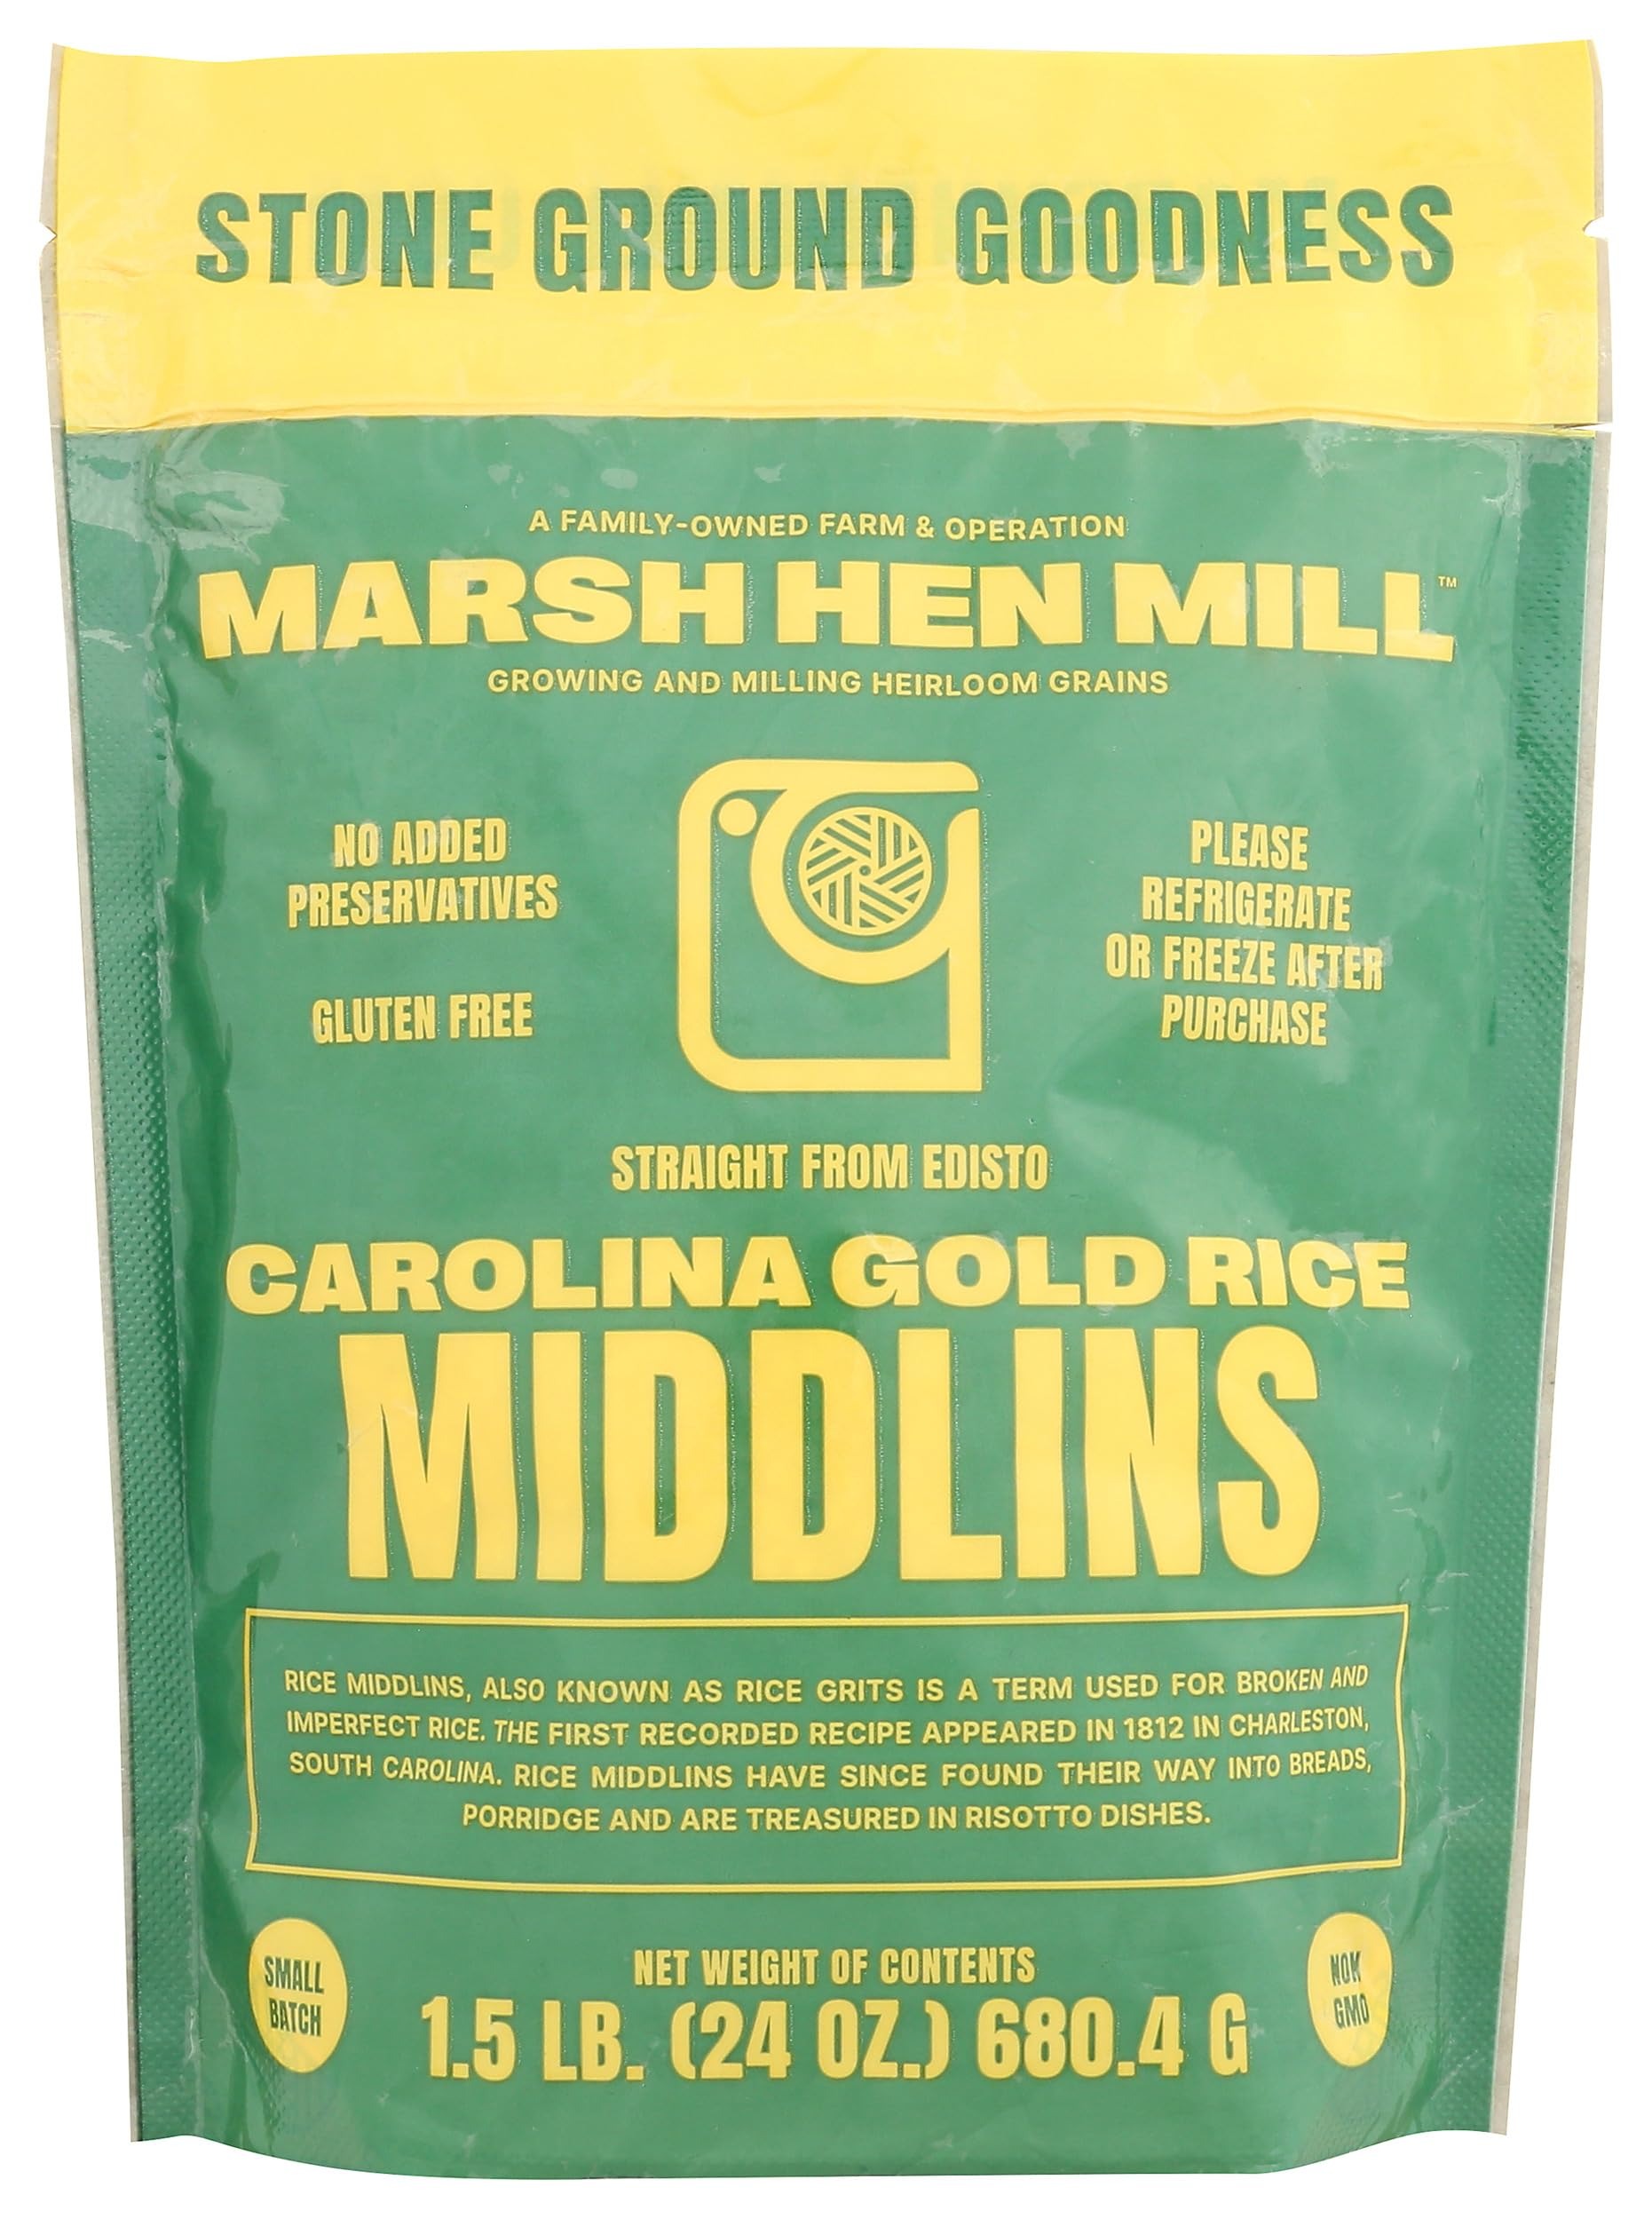
Item Name: Marsh Hen Mill Carolina Gold Middlins, 24 OZ
Bullet Point 1: No hydrogenated fats or high fructose corn syrup allowed in any food
Bullet Point 2: No bleached or bromated flour
Product Description: Meals
Value: 24.0
Unit: Ounce

Price: 14.99